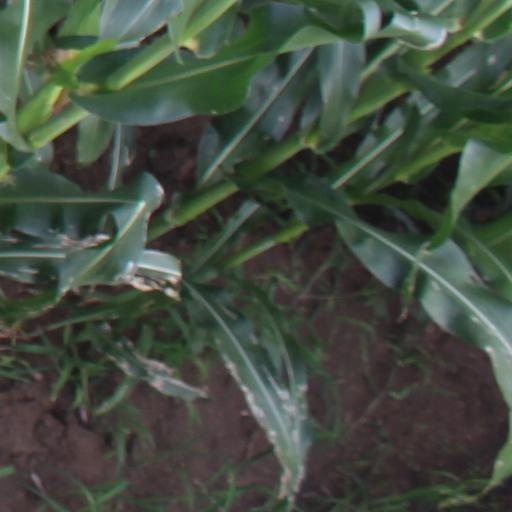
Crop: maize; corn